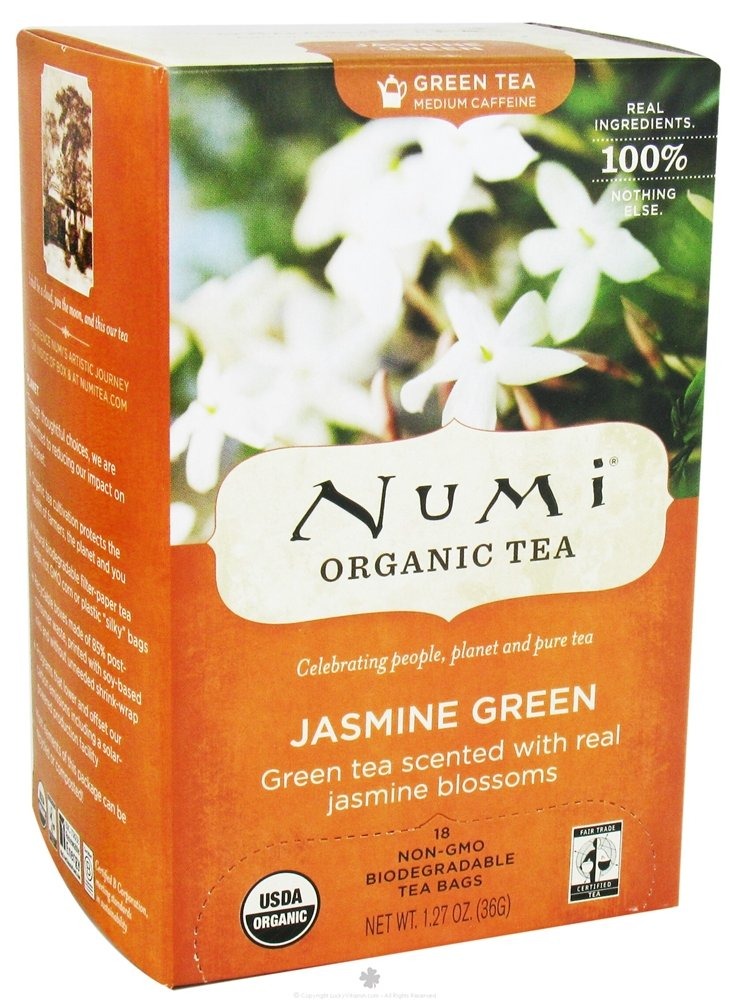
Item Name: Numi Teas Tea Grn Mnky King Jsmne Org
Value: 1.0
Unit: Count

Price: 5.96